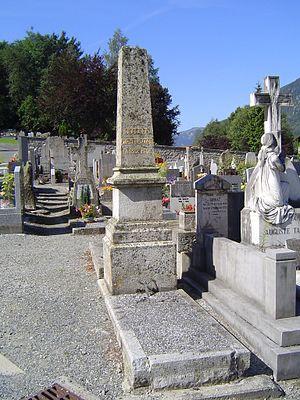
Le cimetière de Biollay est l'un des trois cimetières de la commune de Chamonix-Mont-Blanc en Haute-Savoie. les deux autres sont le petit cimetière du temple au sein même du centre-ville, et le cimetière d'Argentière.